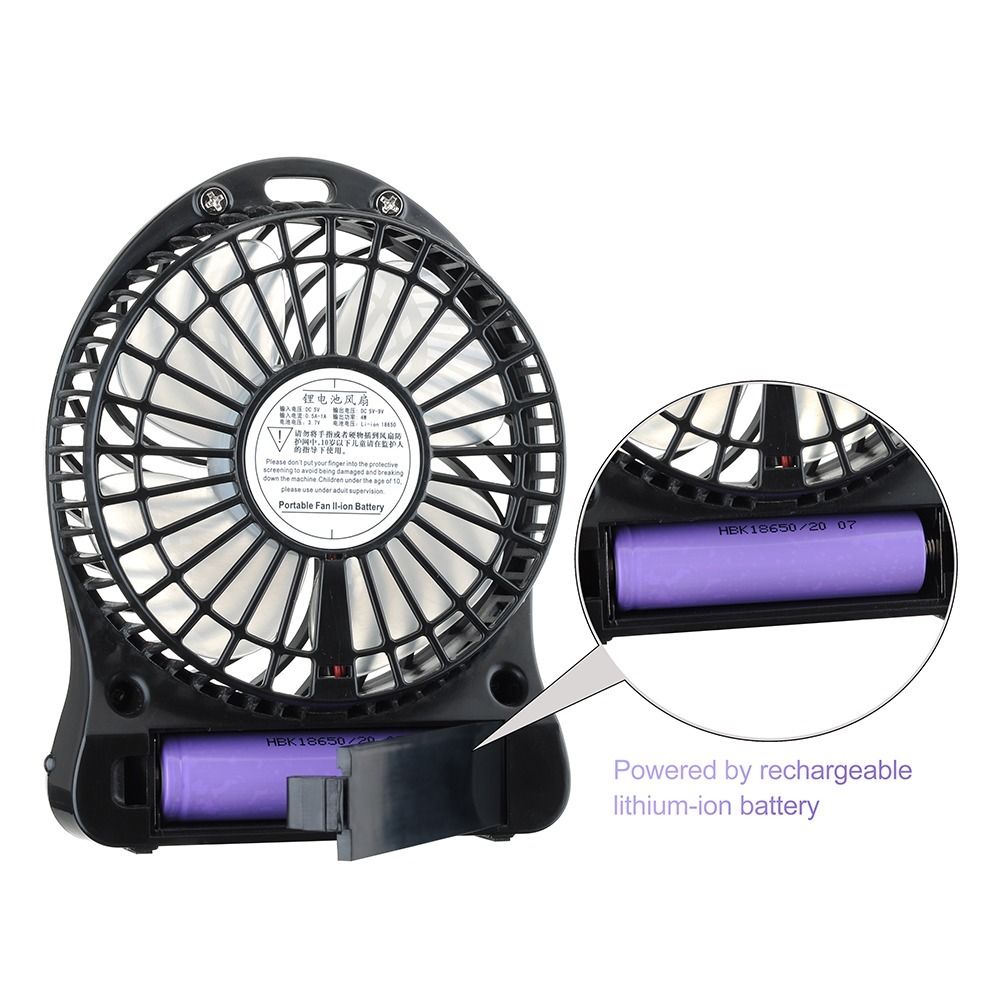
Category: fan